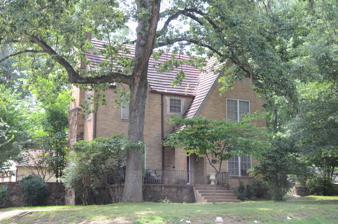
Building: Buhler House
Country: United States of America
Year built: 1930
Historic house in Arkansas, United States United States historic place Buhler House U.S. National Register of Historic Places Location in Arkansas Show map of Arkansas Location in United States Show map of the United States Location 1820 Fair Park Blvd., Little Rock, Arkansas Coordinates 34°44′38″N 92°20′5″W / 34.74389°N 92.33472°W / 34.74389; -92.33472 Area less than one acre Built 1930 ( 1930 ) Built by Henry F. Buhler/Fourche River Land Co. Architectural style Late 19th And 20th Century Revivals, English Revival NRHP reference No. 88000433 Added to NRHP April 25, 1988 The Buhler House is a historic house at 1820 Fair Park Boulevard in Little Rock, Arkansas .  It is a 2 + 1 ⁄ 2 -story structure, its exterior clad in brick, set on a field stone foundation.  Stylistically it is in the English Revival, with a tile roof and trim elements of concrete.  The house's most distinctive feature is its internal frame, which is constructed entirely out of steel beams.  Its exterior and interior door frames are also steel, as is the front door, which has been processed to resemble walnut.  It was built in 1930-31 by Henry Buhler, owner of a local real estate development firm.  No other residential structure in the state has been documented to have this type of construction. The house was listed on the National Register of Historic Places in 1988. See also National Register of Historic Places listings in Little Rock, Arkansas References